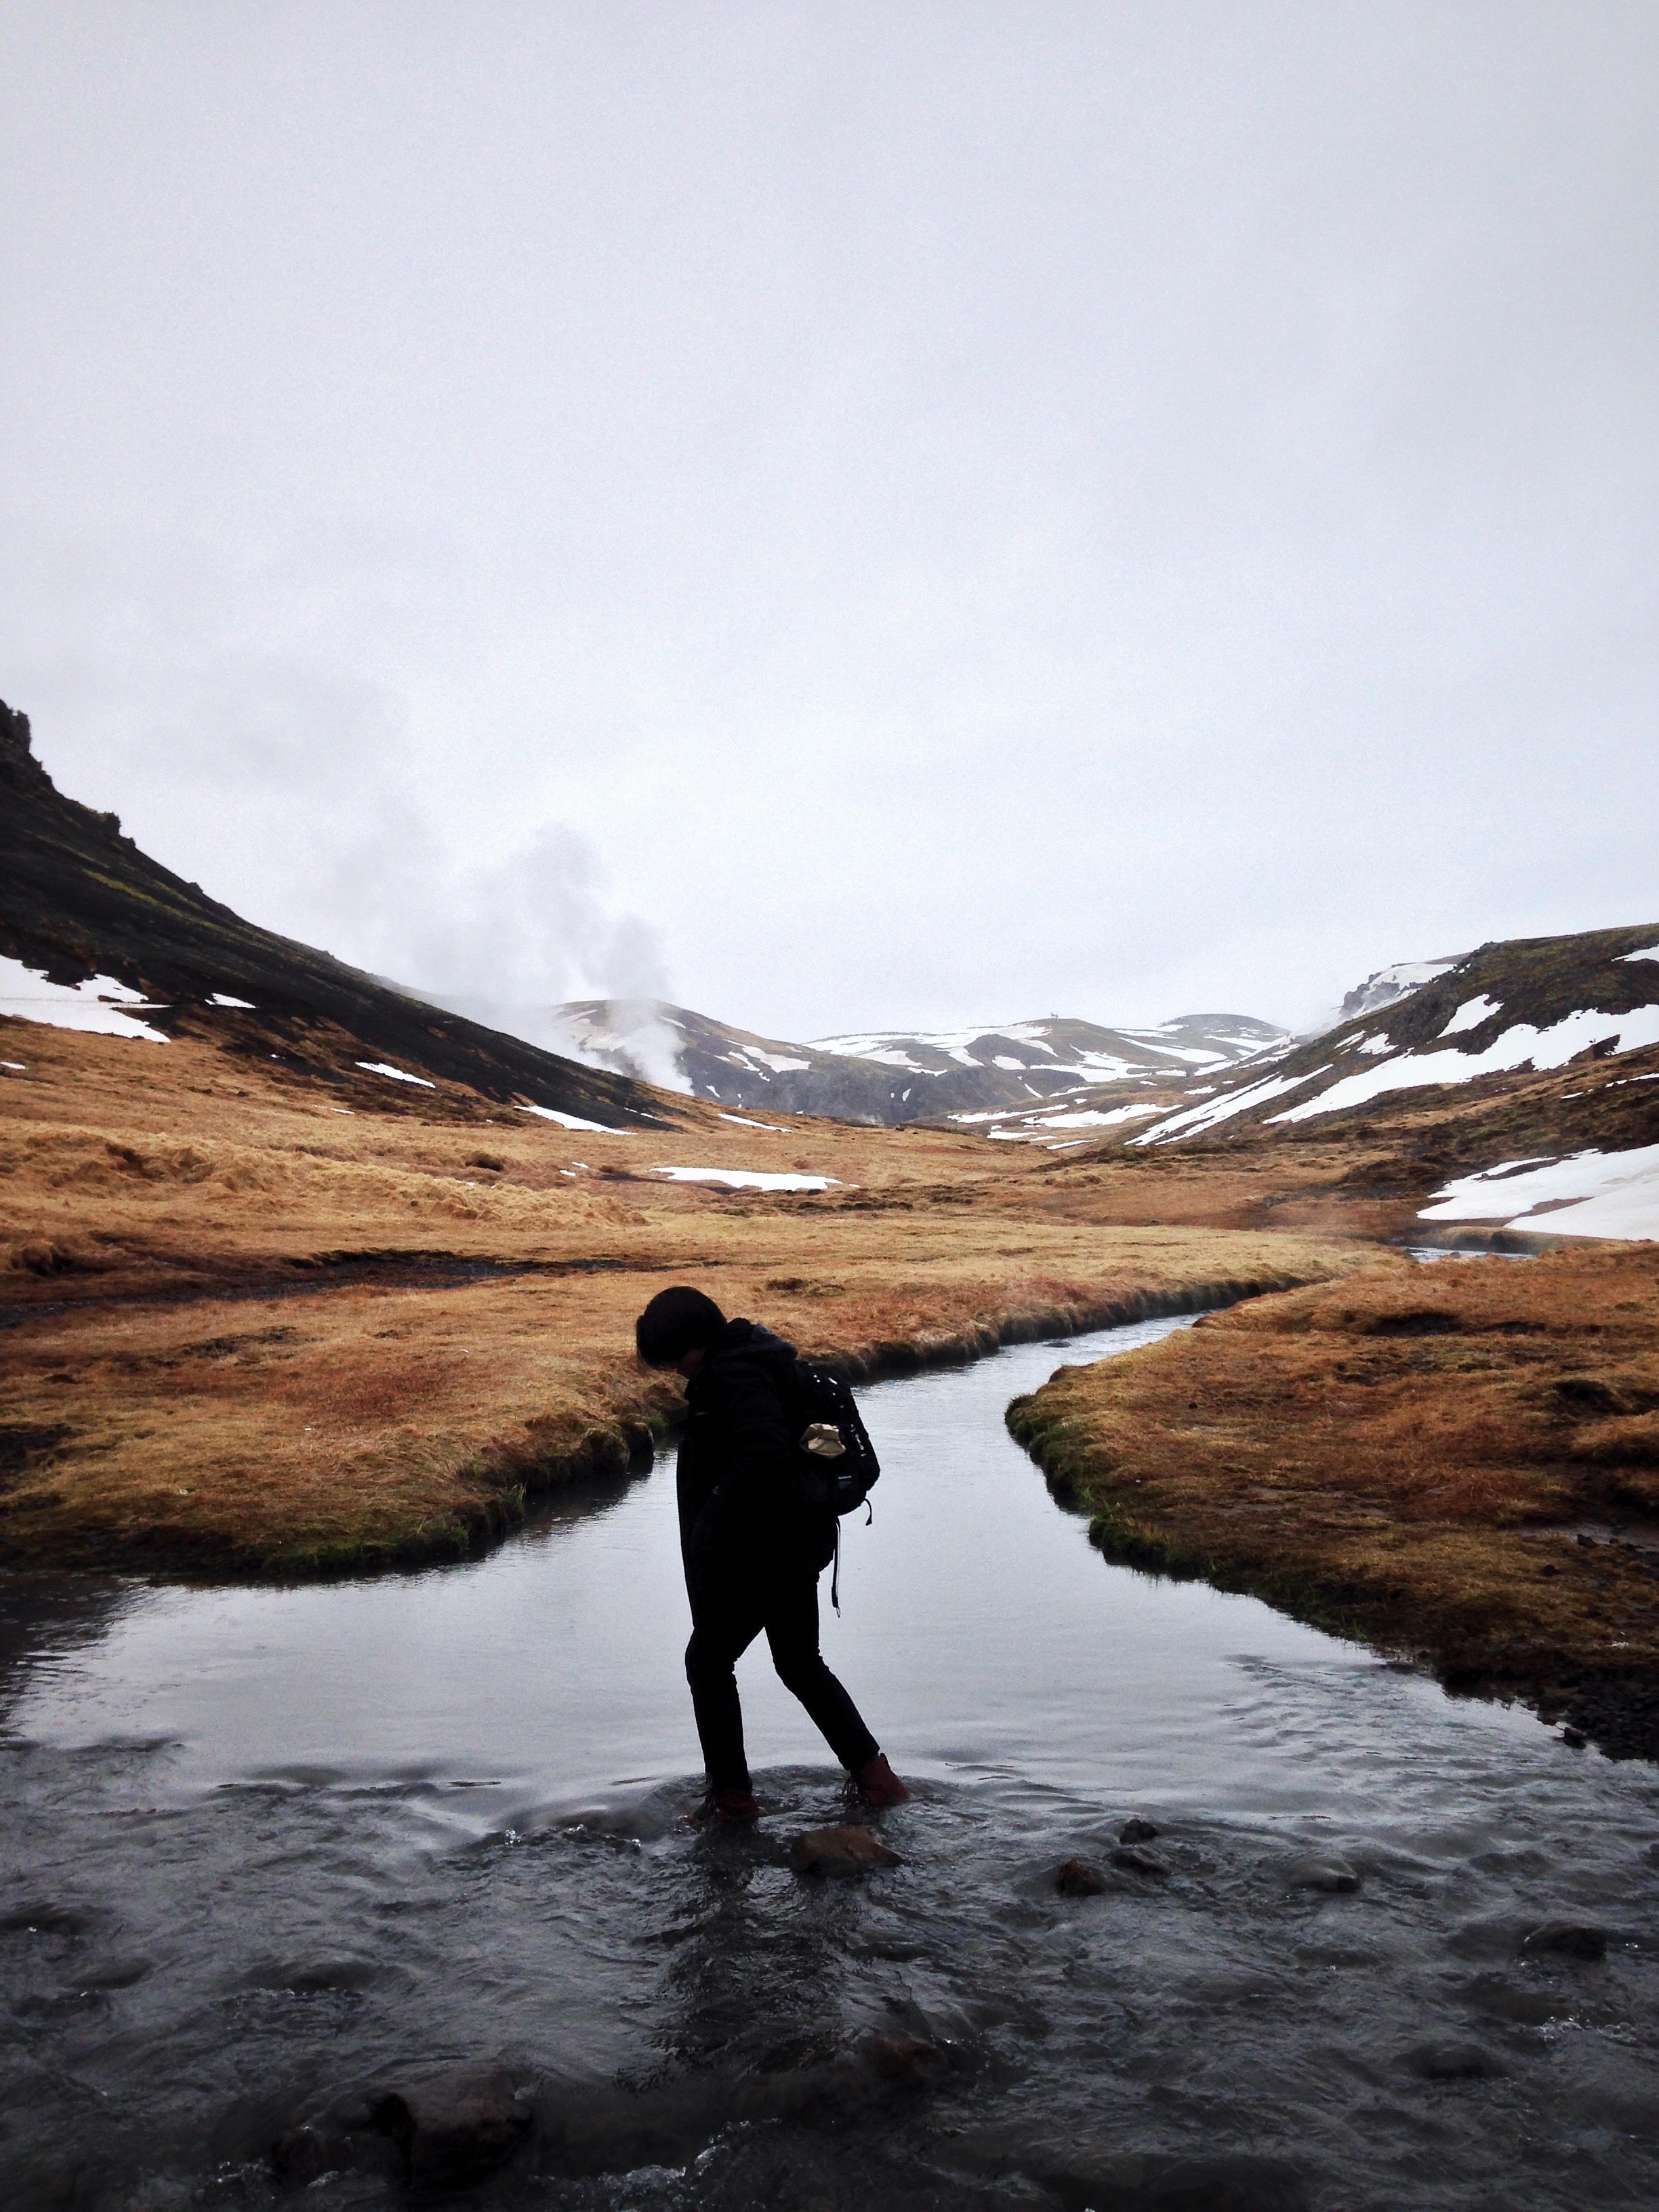
sea, coast, rock, ocean, wilderness, walking, mountain, snow, winter, wave, lake, river, reflection, loch